Eight Eccentrics of Yangzhou

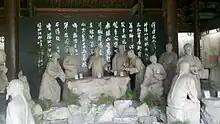
A sculpture in The "Eight Eccentrics of Yangzhou" Memorial Hall in Yangzhou depicting the eight eccentrics

Eight Eccentrics of Yangzhou is the name for a group of eight Chinese painters active in the eighteenth century who were known in the Qing Dynasty for rejecting the orthodox ideas about painting in favor of a style deemed expressive and individualist.